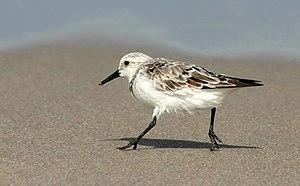
Un bécasseau sanderling en pleine course.
Plus familièrement, il est aussi appelé « Havre de Carteret ».